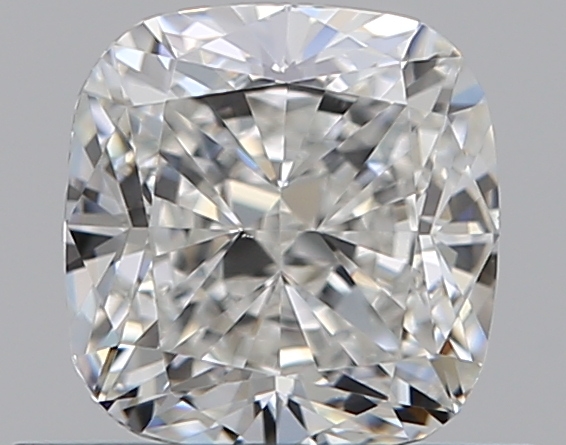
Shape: cushion
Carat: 0.71
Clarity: VS1
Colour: F
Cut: EX
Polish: EX
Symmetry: VG
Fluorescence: M
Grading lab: GIA
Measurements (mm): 5.05 x 4.88 x 3.31